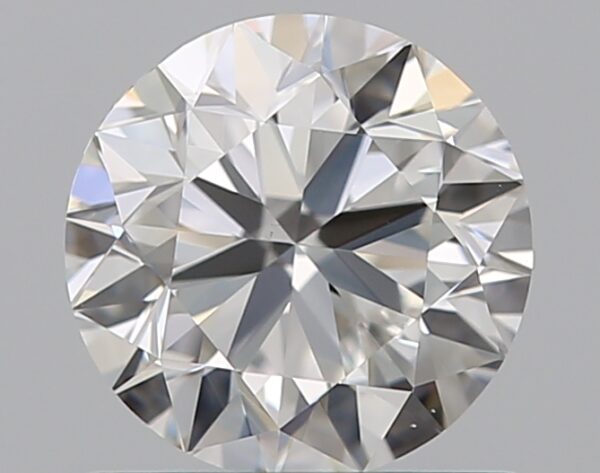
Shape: round
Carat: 0.8
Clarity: VS1
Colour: F
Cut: VG
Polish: EX
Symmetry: VG
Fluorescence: N
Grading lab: GIA
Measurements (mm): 5.82 x 5.87 x 3.69